2012 Malaysian Grand Prix

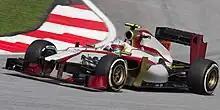
Narain Karthikeyan and HRT qualified within the 107% rule for the first time in the season.

The first qualifying period began with Paul di Resta leading a host of cars for their first flying lap. As expected, most teams posted their early timed laps on the slower 'prime' tyre and after ten minutes the four Mercedes powered cars from McLaren and Mercedes were ahead, led by Michael Schumacher. As in Melbourne, Felipe Massa was again in danger of being eliminated and as a result he and teammate Fernando Alonso both used a set of the medium 'option' tyre to avoid an embarrassing elimination. Late on in the session, Mark Webber also switched to the softer tyres and consequently set the fastest time of 1-minute 37.172 seconds. Significantly, both the HRT Pedro de la Rosa and Narain Karthikeyan were within the 107% time needed to qualify because of Webber's lap. A front right wheel lock-up going into the braking zone of turn 1 resulted in severe vibration and effectively eliminated Toro Rosso's Jean-Éric Vergne on his final timed run. He finished the session 18th ahead of the Caterham cars of Heikki Kovalainen and Vitaly Petrov. Kovalainen was later demoted from his 19th place slot to the back of the grid, for the first time in his career, because of a five place grid penalty he incurred at the last race for overtaking under safety car conditions. The HRTs occupied the two places in front of him, the two Marussia cars were in front of them (with Timo Glock out-qualifying rookie Charles Pic) and teammate Petrov moved up into 19th. Schumacher and Jenson Button rounded out the top three.